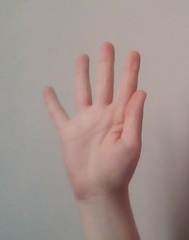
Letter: sheen